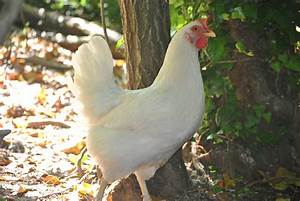
Label: chicken